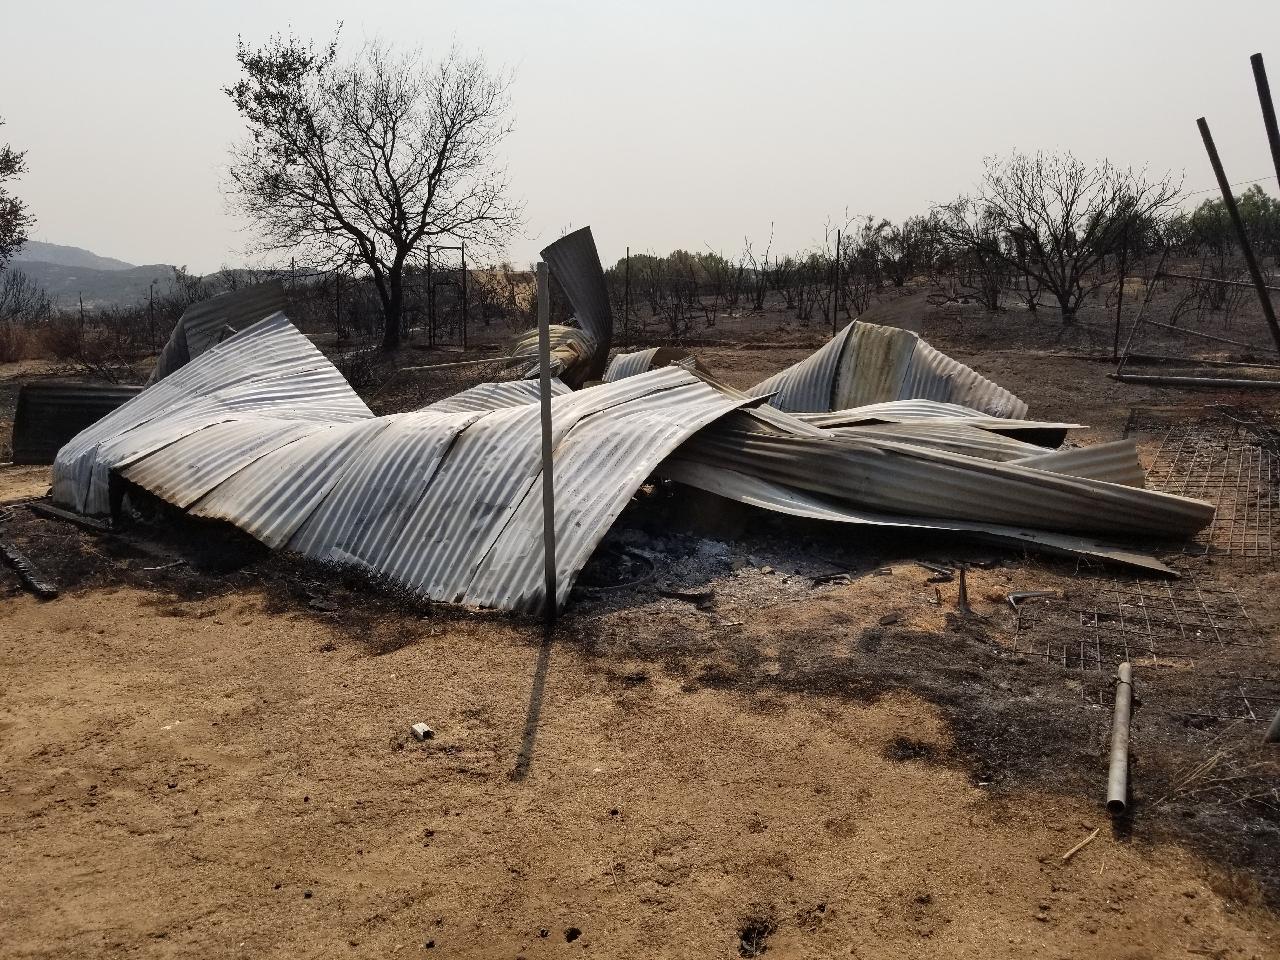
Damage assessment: destroyed